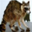
Label: raccoon